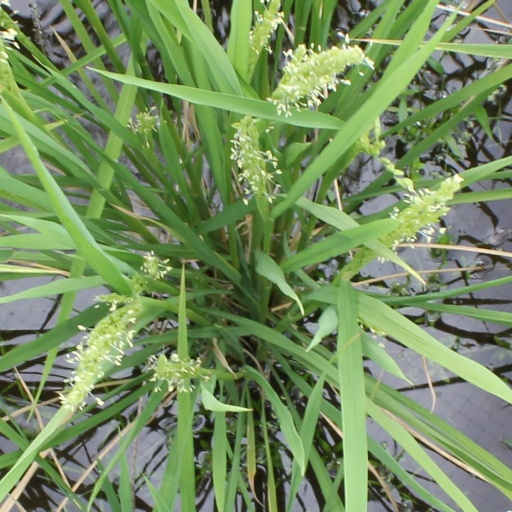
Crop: rice